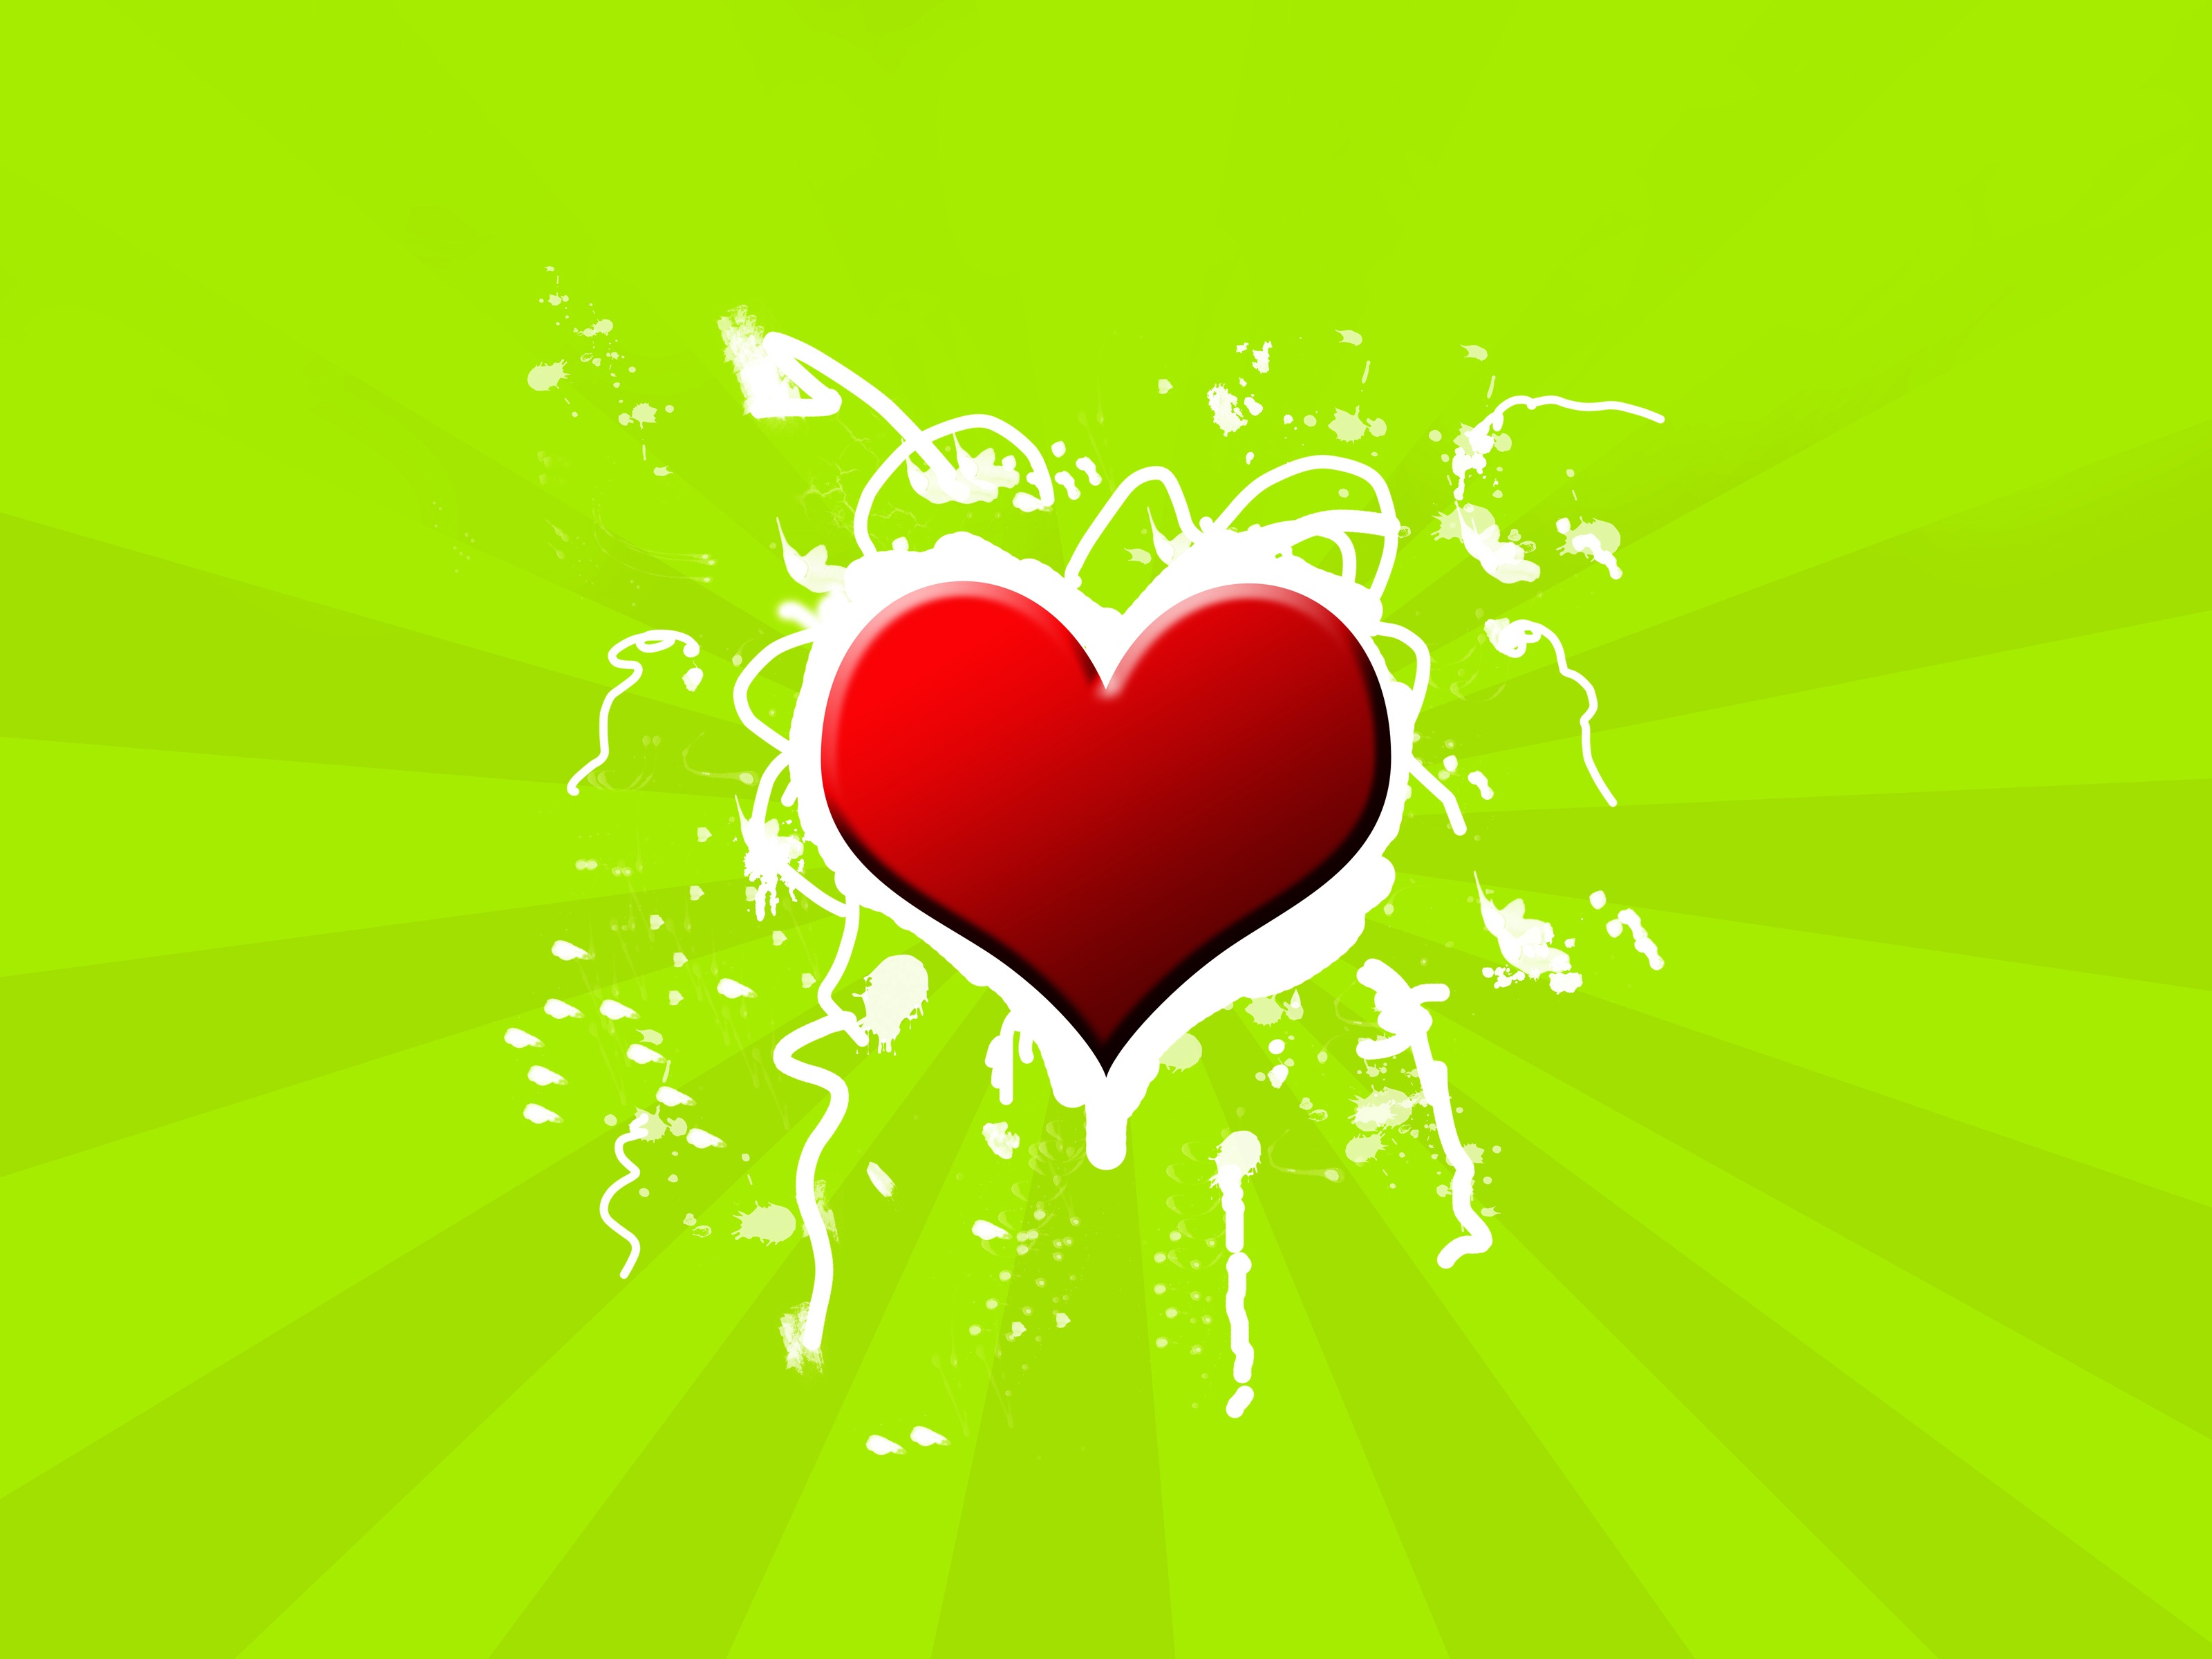
grass, creative, love, heart, green, deco, font, background, illustration, text, graphic, graphics, valentine's day, graphic design, computer wallpaper